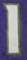
Number: 1